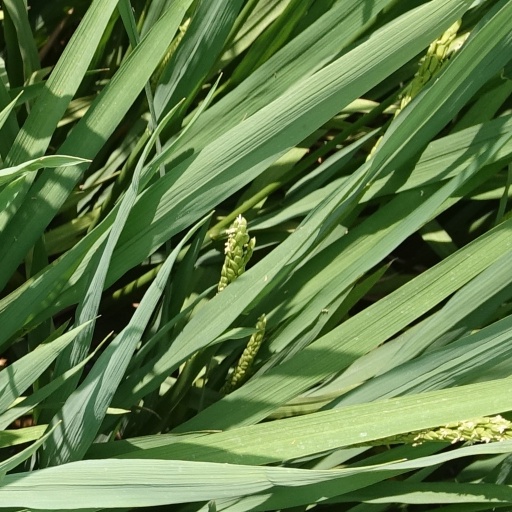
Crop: rice